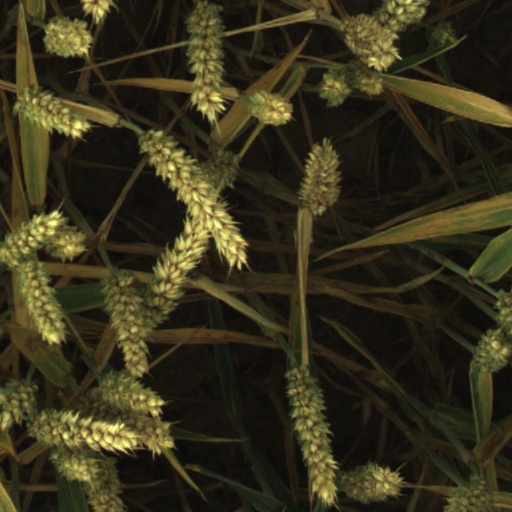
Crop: wheat